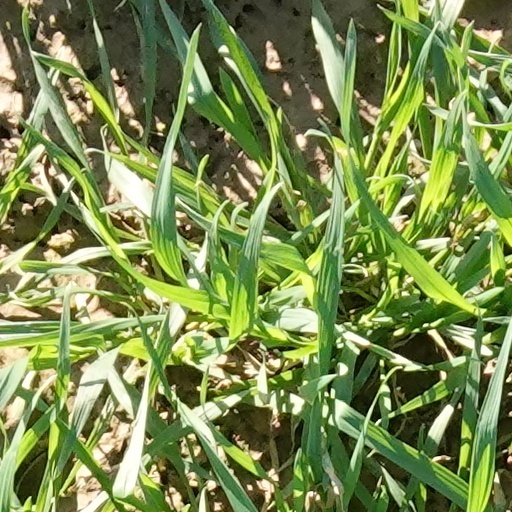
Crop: wheat